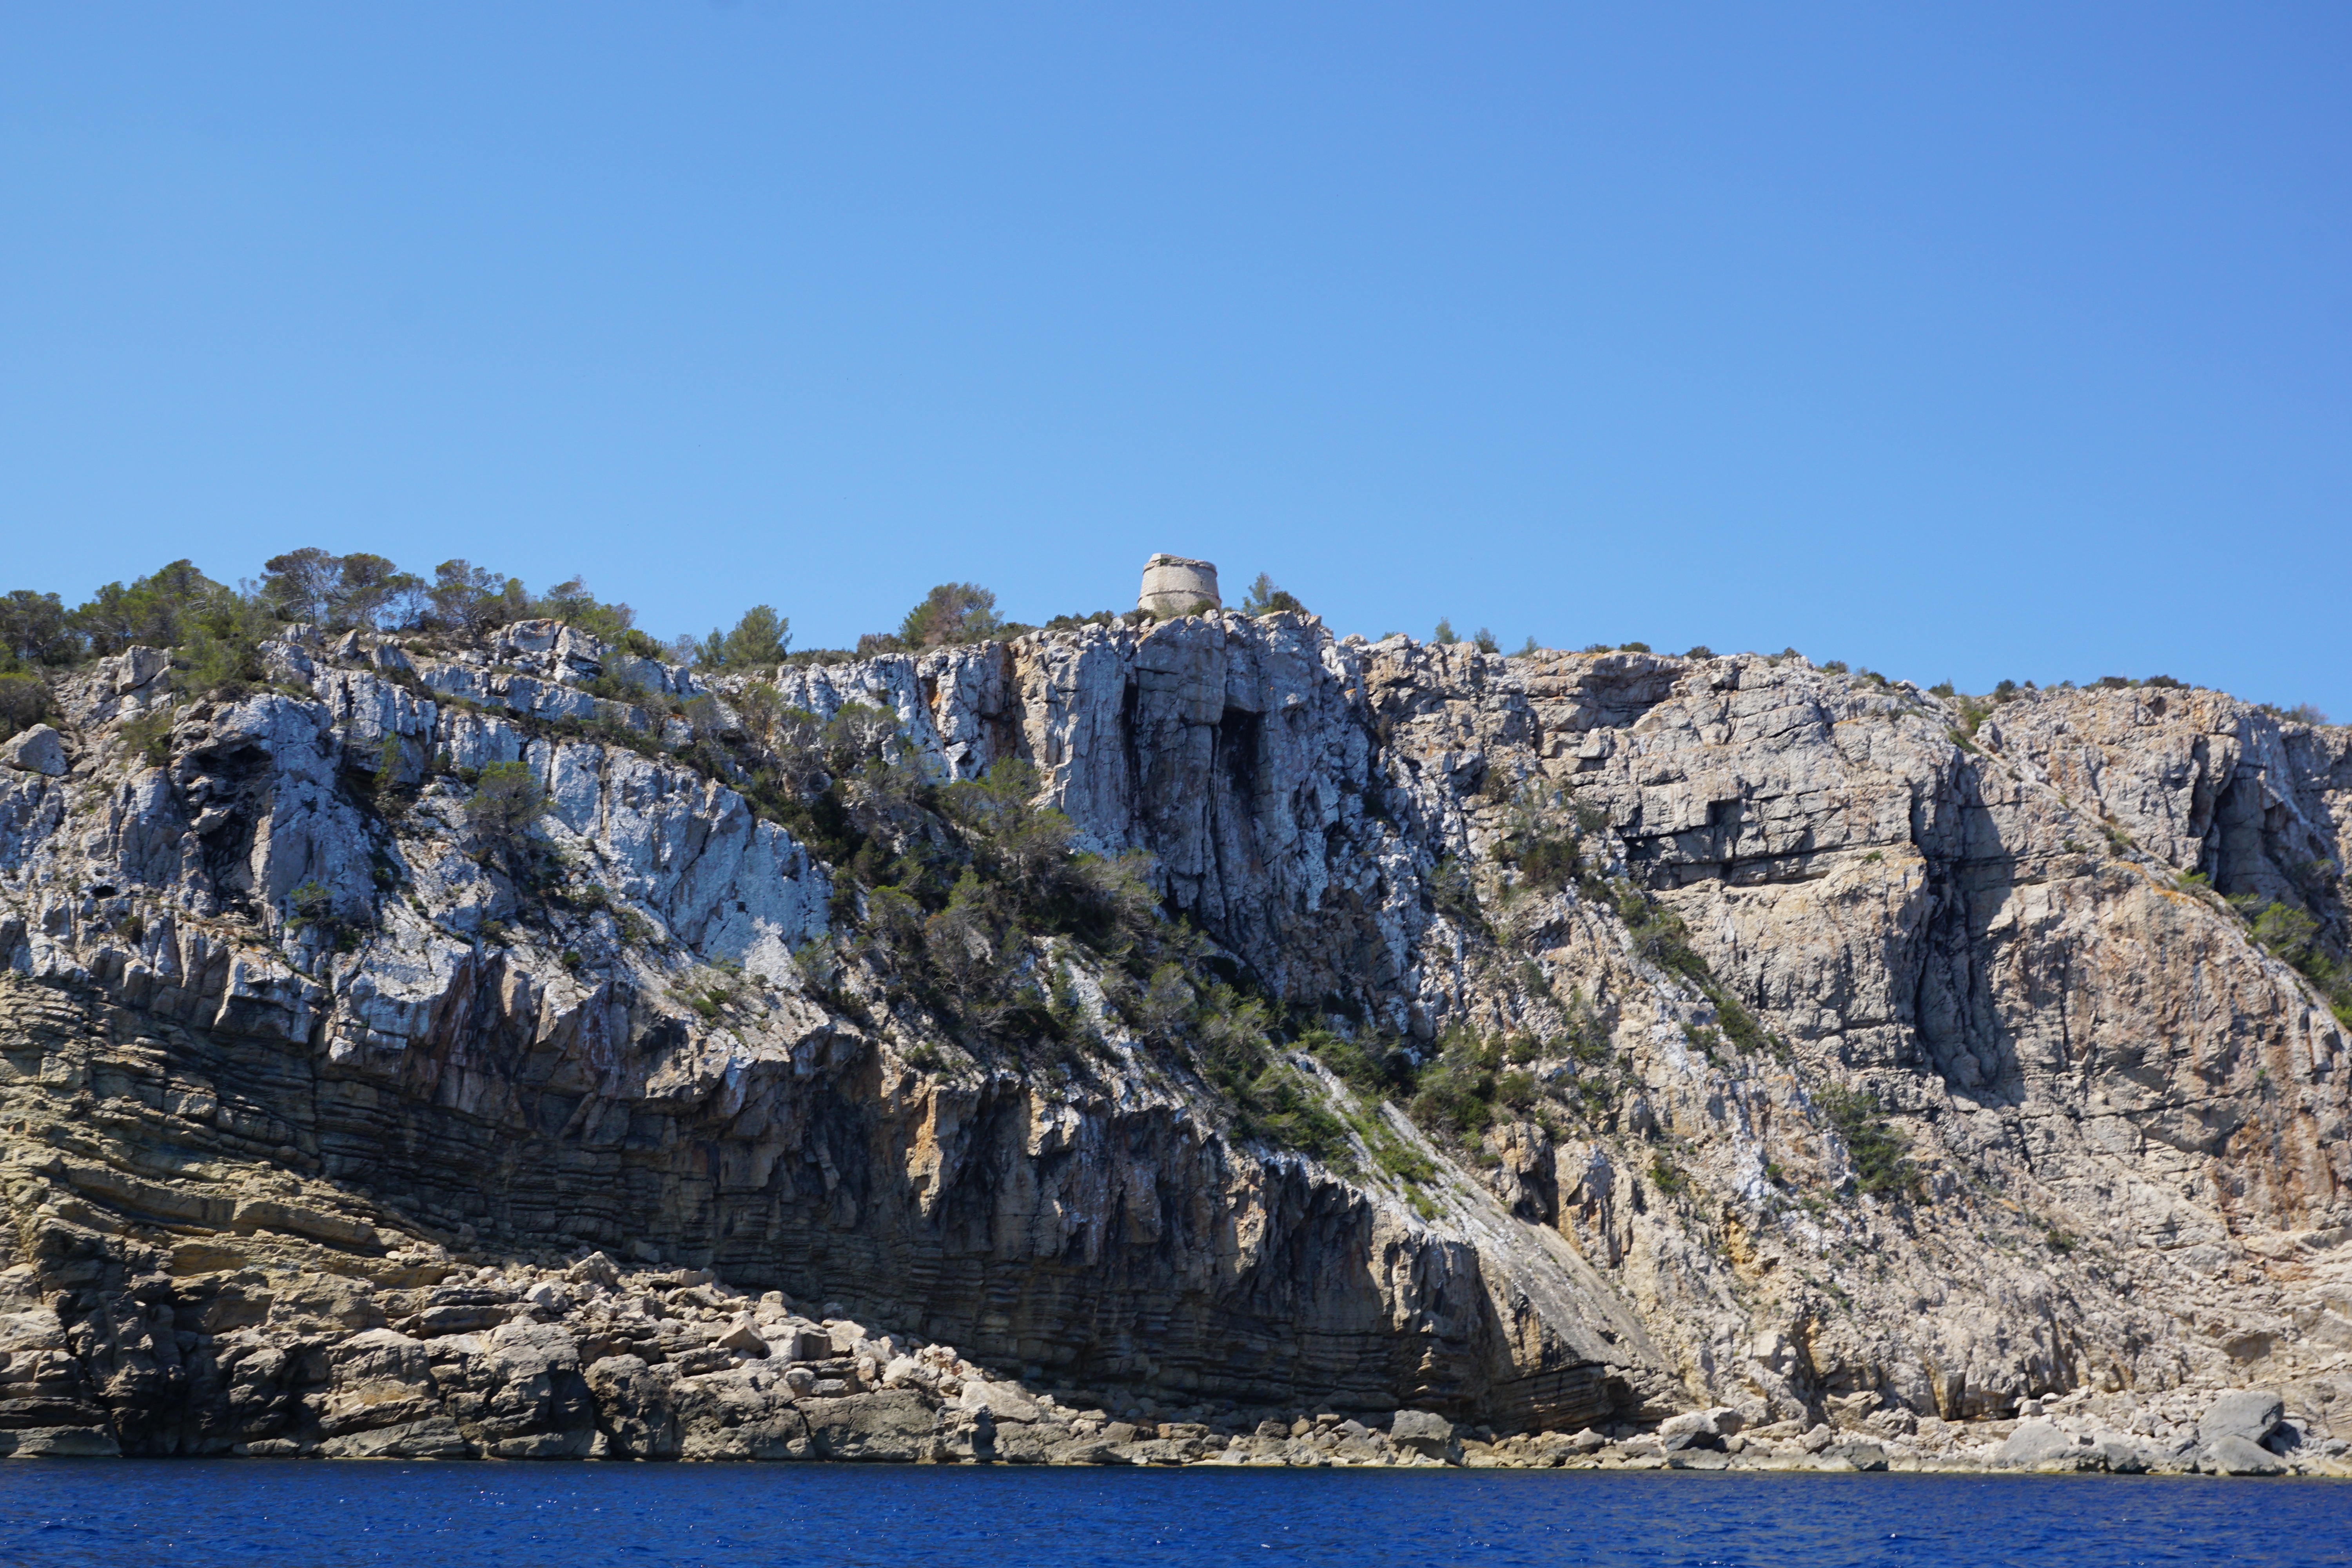
sea, coast, water, rock, mountain, formation, cliff, bay, terrain, geology, badlands, cape, landform, ibiza, geographical feature